United Nations Security Council Resolution 1039

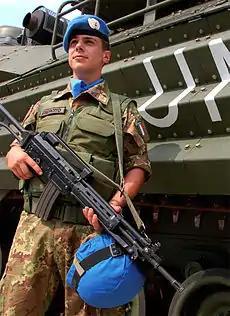
UNIFIL soldier

United Nations Security Council resolution 1039, adopted unanimously on 29 January 1996, after recalling previous resolutions on Israel and Lebanon including 501 (1982), 508 (1982), 509 (1982) and 520 (1982) as well as studying the report by the Secretary-General Boutros Boutros-Ghali on the United Nations Interim Force in Lebanon (UNIFIL) approved in 426 (1978), the Council decided to extend the mandate of UNIFIL for a further six months until 31 July 1996.